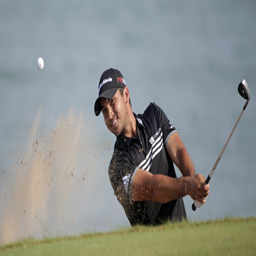
golfer hits out of a bunker on no. during the final round on sunday .